Sky position (RA, Dec in degrees): 246.772, 9.571
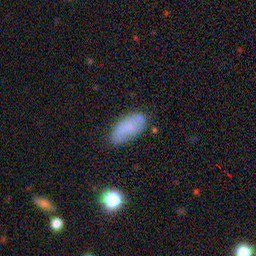
Galaxy morphology: In-between Round Smooth Galaxies